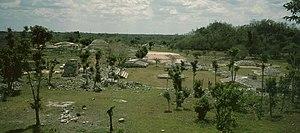
Cette liste des sites mayas est une liste alphabétique répertoriant un nombre significatif de sites archéologiques associés à la civilisation maya de la Mésoamérique.